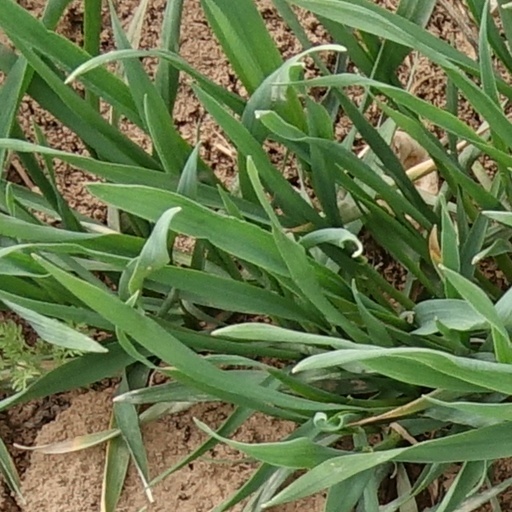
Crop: wheat